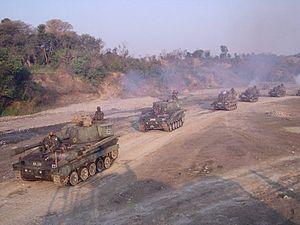
L’armée de terre, la force terrestre, les forces terrestres — ou en simplifiant par application d’une tradition linguistique dans certains pays l’armée — est une des composantes des forces armées d'un État, combattant principalement au sol. Les forces terrestres peuvent être transportées dans les airs, comme cela peut être le cas des troupes aéroportées selon les circonstances, ou bien sur des bateaux, en prévision d'un débarquement ou d'un transbordement par exemple.